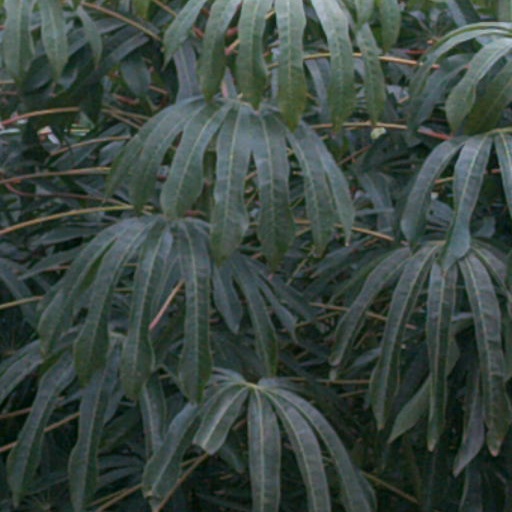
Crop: cassava